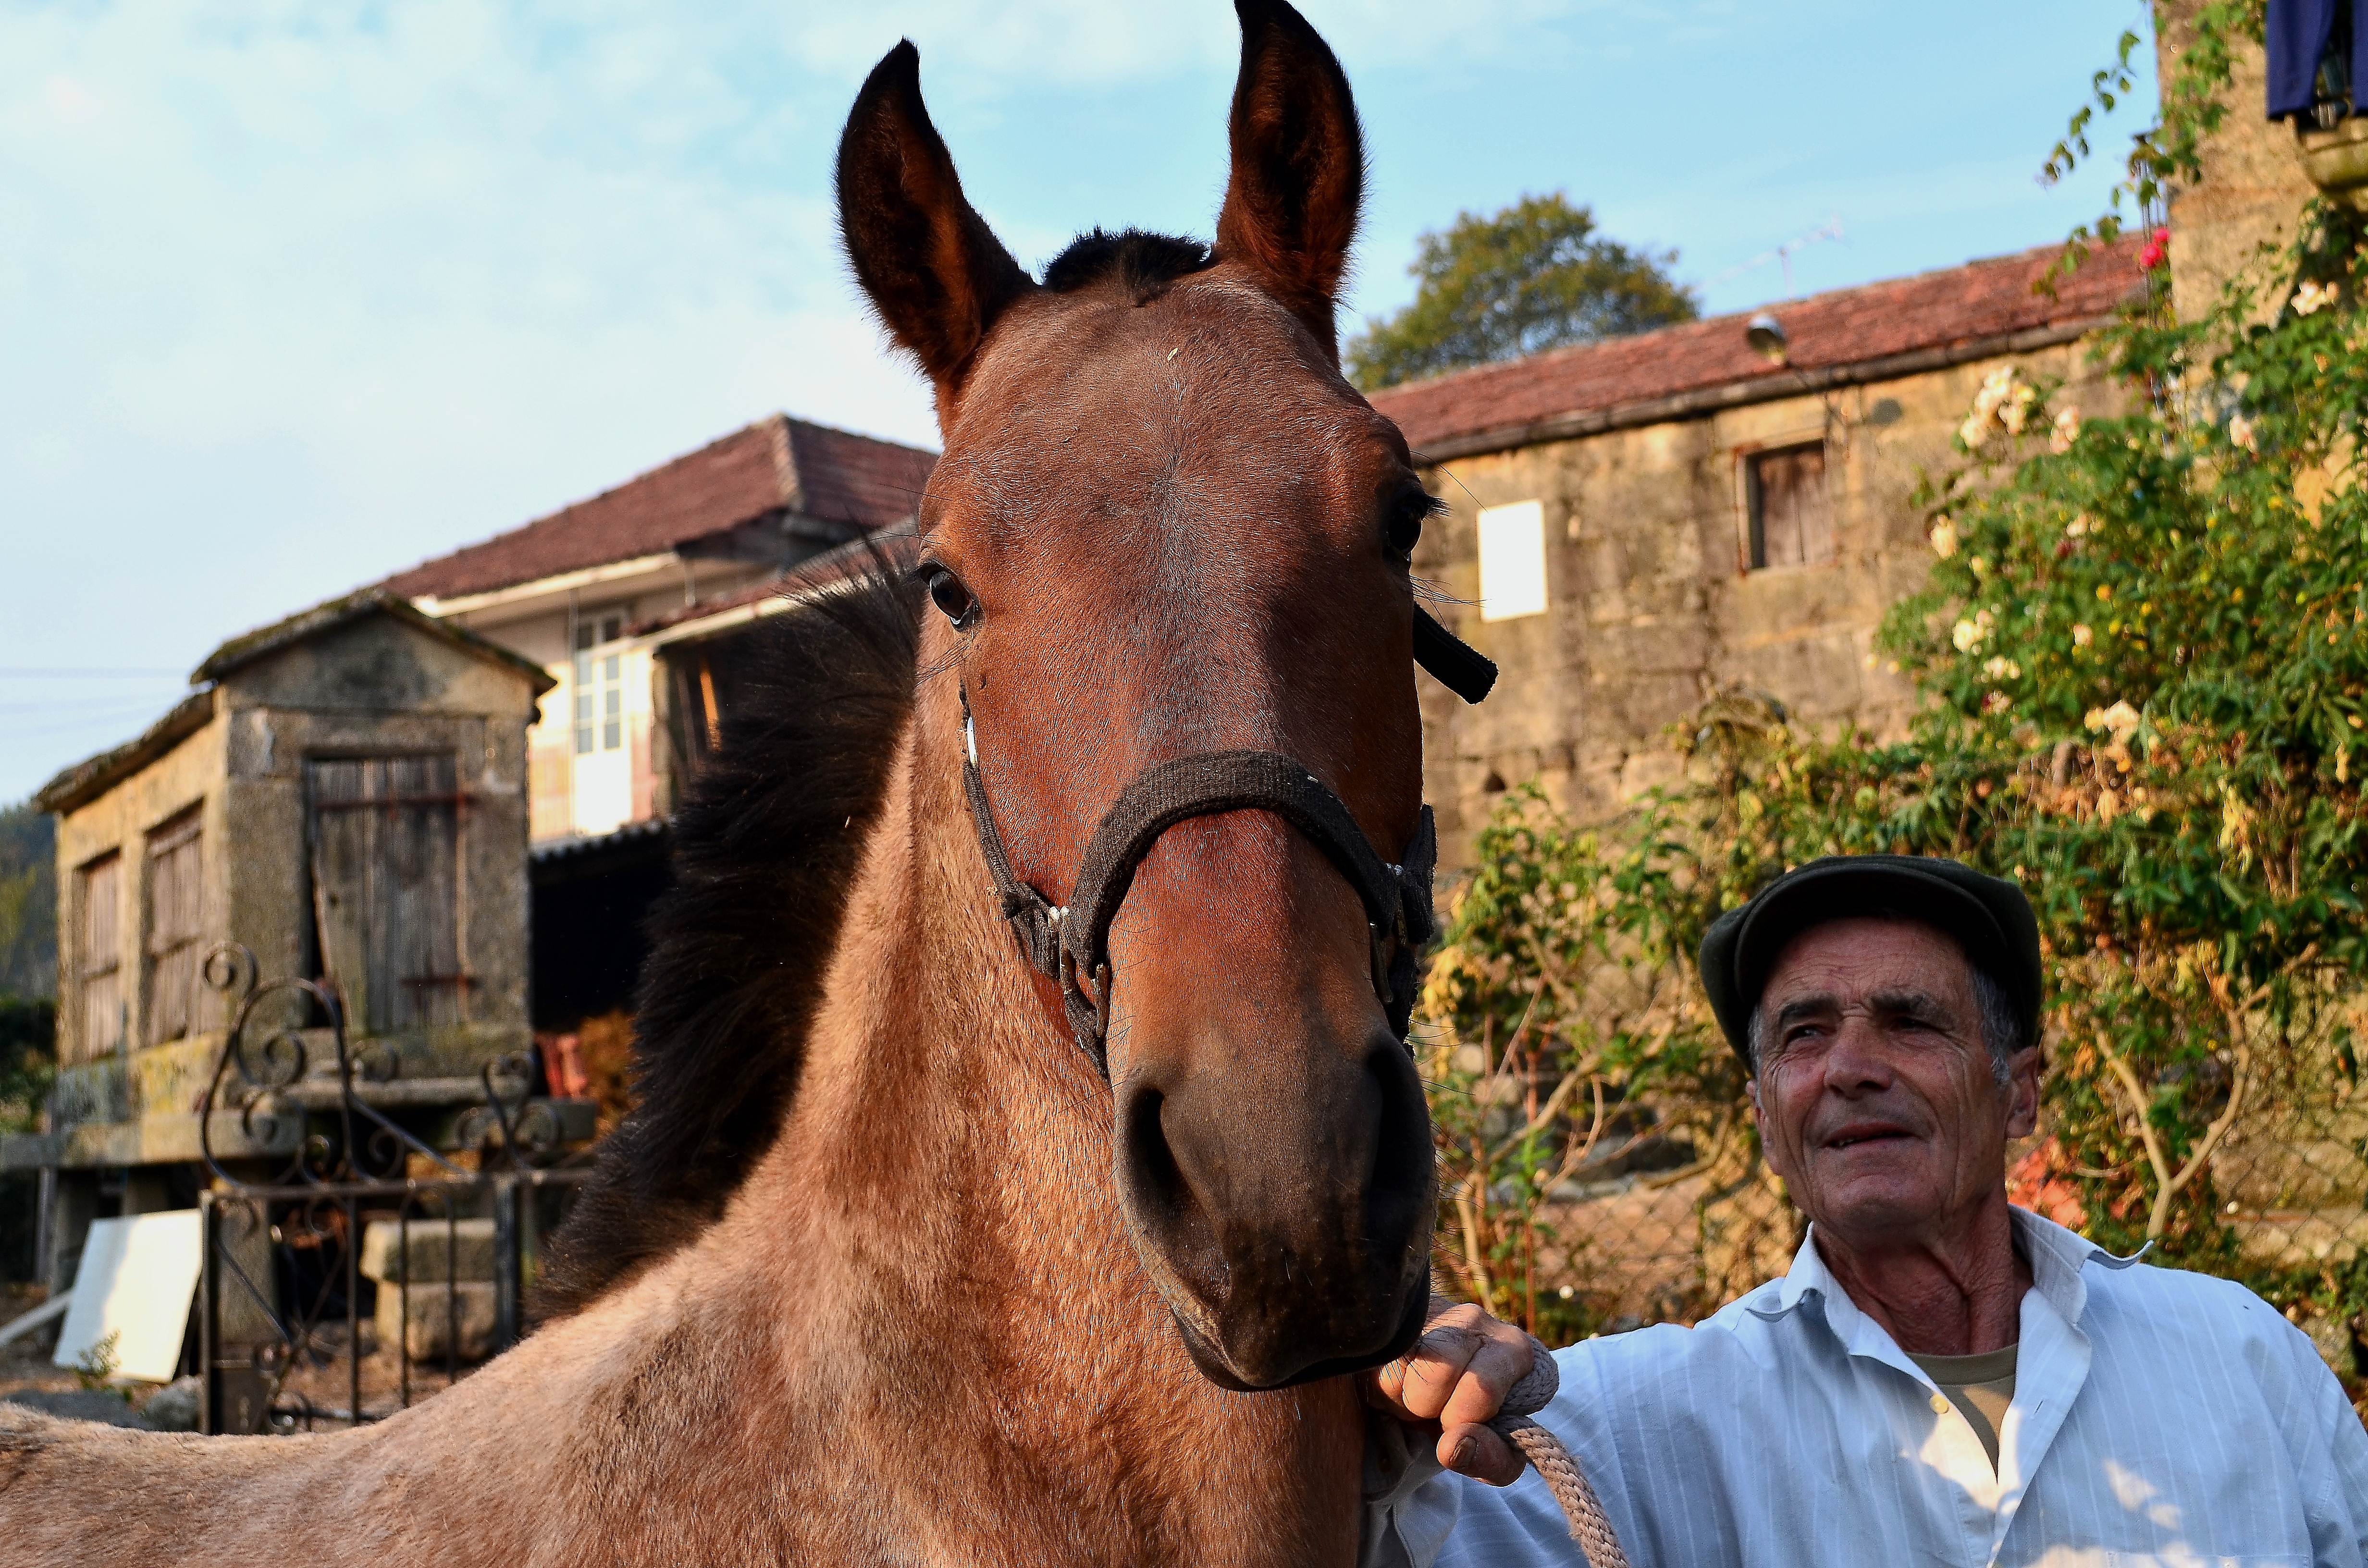
horse, mammal, stallion, donkey, spain, animals, mare, galicia, pontevedra, caballos, espana, ggl1, gaby1, animales, nikond5100, mule, pack animal, horse like mammal, mustang horse